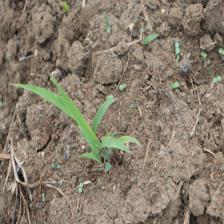
Label: Sorghum